Vindhyachal Express

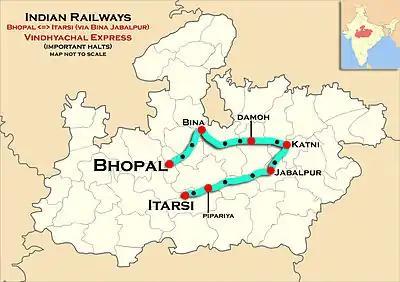
Vindhyachal Express (Bhopal–Itarsi) route map

It runs via Bina–Katni rail route and Jabalpur Junction making a semi-circle while traveling through the half portion of Madhya Pradesh. This train changes both locomotive and direction of locomotive at Katni station.